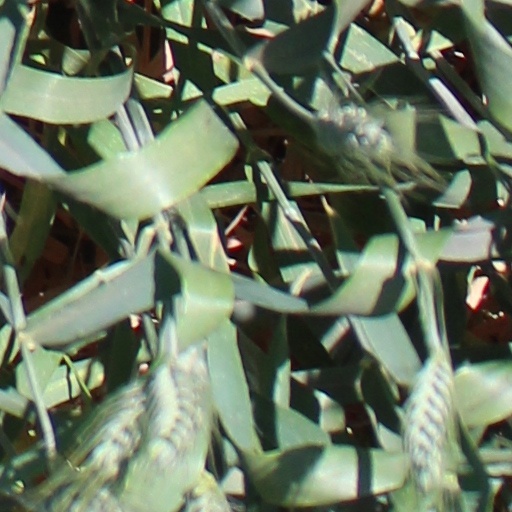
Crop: wheat